Enngonia, New South Wales

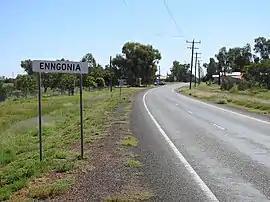
Southern approach to town (2021).

Enngonia, formerly known as Eringonia, is a small town in the north-west of New South Wales, Australia, in Bourke Shire, approximately north of the regional centre of Bourke. The Warrego River runs just to the west of the town. The central street, Belalie Street, is otherwise the Mitchell Highway running north–south.